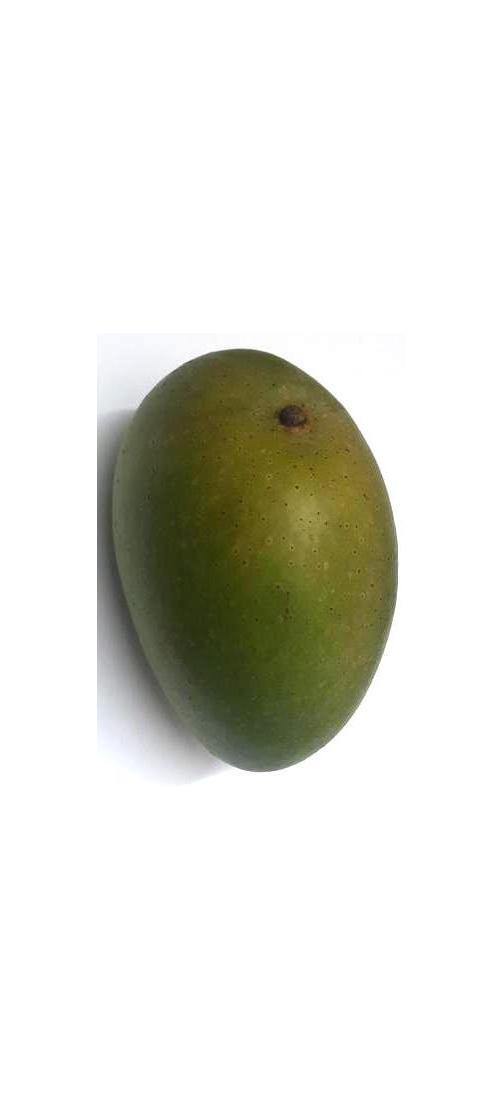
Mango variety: Ashshina Zhinuk